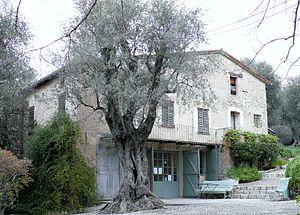
Cagnes-sur-Mer - Domaine des Collettes (Renoir) - L'ancienne ferme du domaine
Cagnes-sur-Mer est une commune française située dans le département des Alpes-Maritimes, en région Provence-Alpes-Côte d'Azur. Elle fait partie de la métropole Nice Côte d'Azur.